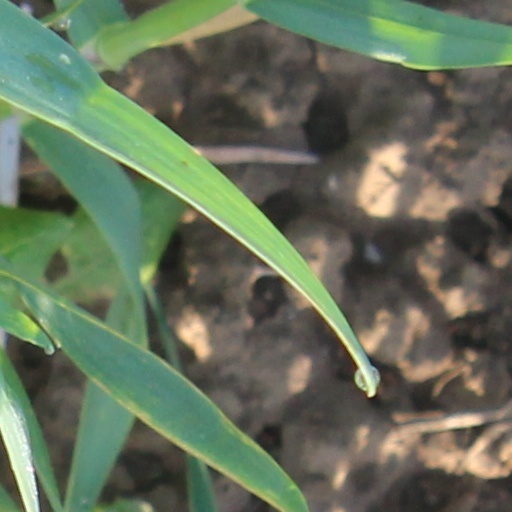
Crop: wheat